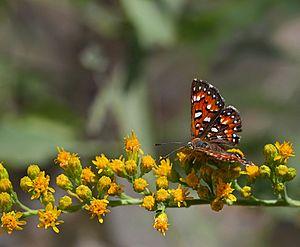
Le Mormon est un insecte lépidoptère appartenant à la famille des Riodinidae et au genre Apodemia.